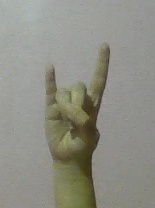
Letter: la